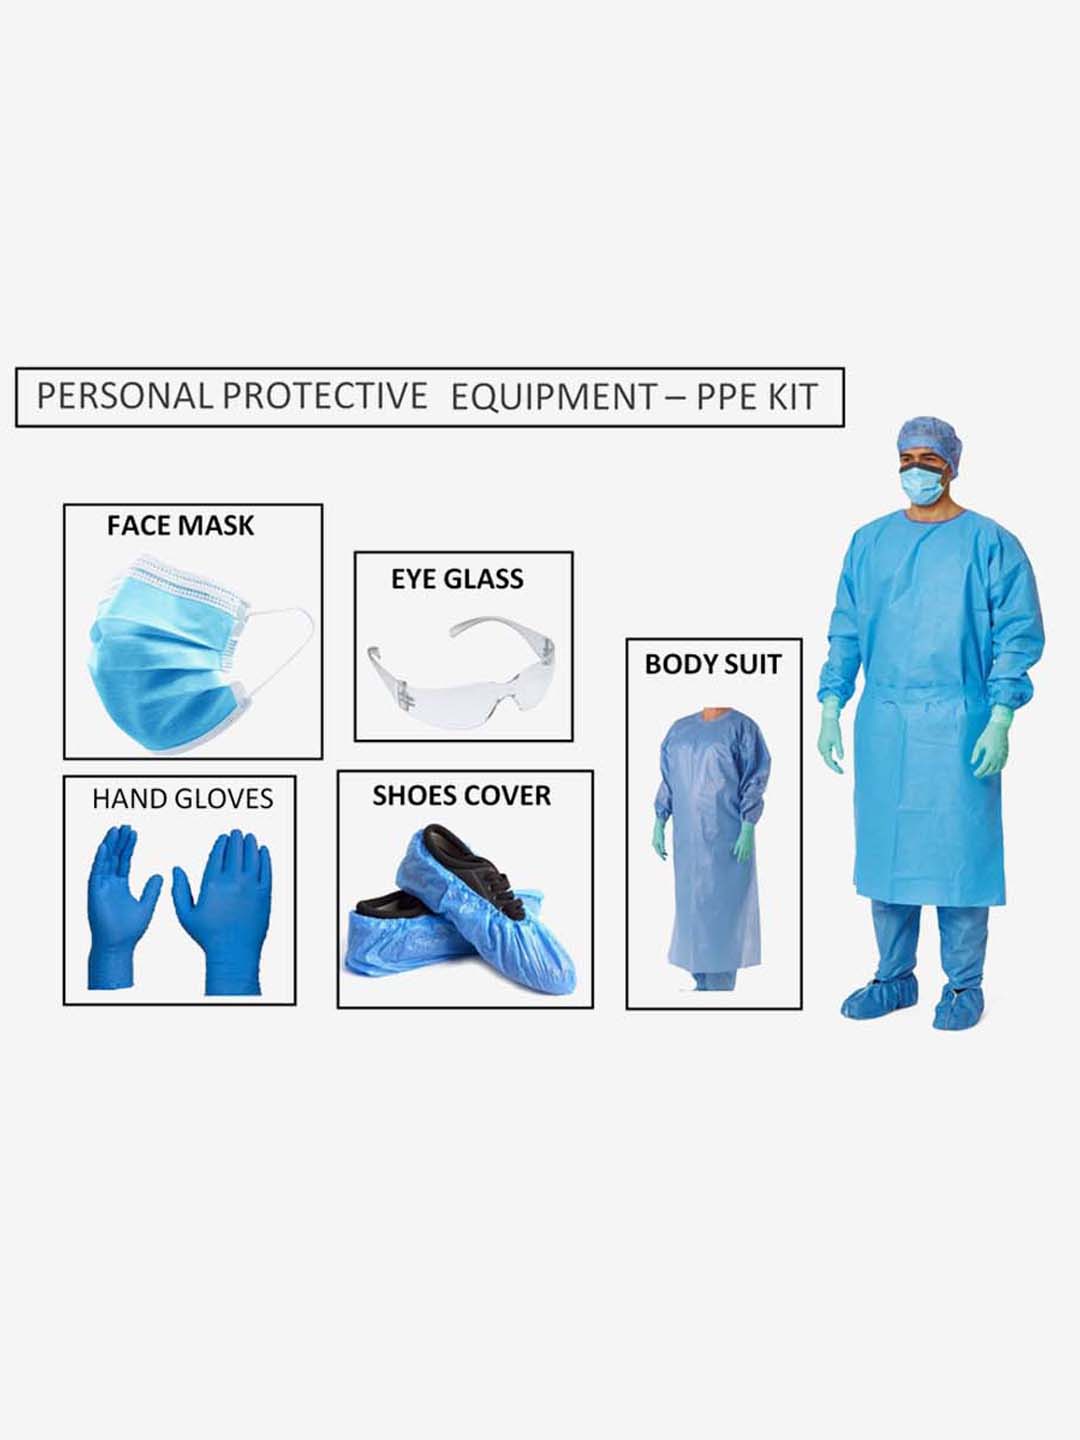
Objects detected:
Mask
Goggles
Gloves
Coverall
Coverall